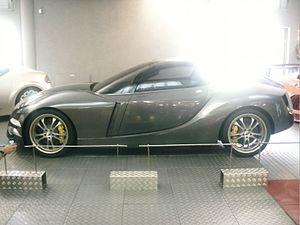
Liste des prototypes et concept-cars réalisés par le constructeur italien Fiat Automobiles et présentés dans les Salons en Europe ou en Amérique du Sud :